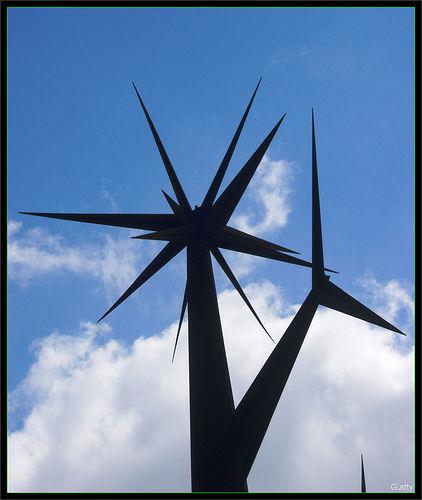
Weather: cloudy or overcast